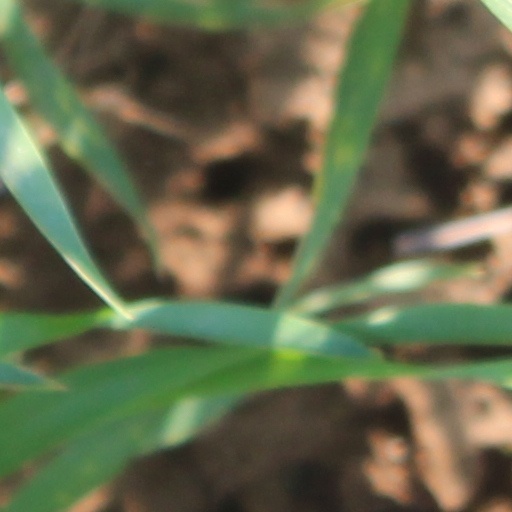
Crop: wheat